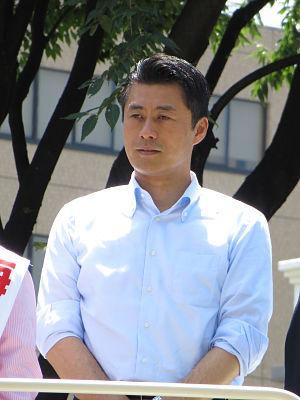
Le ministère de l'Environnement est un des départements ministériels du cabinet du Japon. Il est créé en 2001.
Gōshi Hosono, né le 21 août 1971 à Ōmihachiman, est un homme politique japonais.
Cette liste des députés de la 48ᵉ législature de la Chambre des représentants du Japon indique les « représentants » ou « député » élus à la Chambre des représentants du Japon à la suite des élections législatives japonaises de 2017.